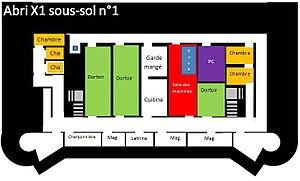
Abri du Gros Bois plan étage 2
L'abri du Gros-Bois est une des fortifications de la ligne Maginot, située au sud-ouest de la commune de Rochonvillers, dans le département de la Moselle. L'abri se trouve à l'extrémité sud du bois du même nom, tandis que la casemate C35 se trouve à l'extrémité nord.